Lactucarium

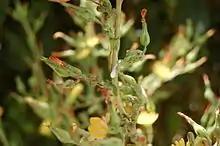
"Lactuca virosa"

"Lactuca floridana" was found to contain 11β,13-Dihydro-lactucin-8-O-acetate hemihydrate.